David Cortés (Spanish footballer)

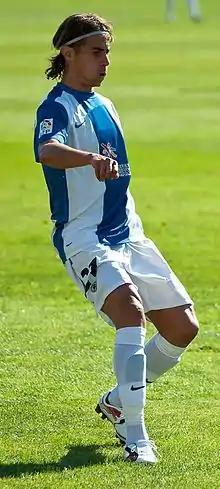
Cortés in action for Hércules in 2011

David Cortés Caballero (born 29 August 1979) is a Spanish former professional footballer who played as a right-back.